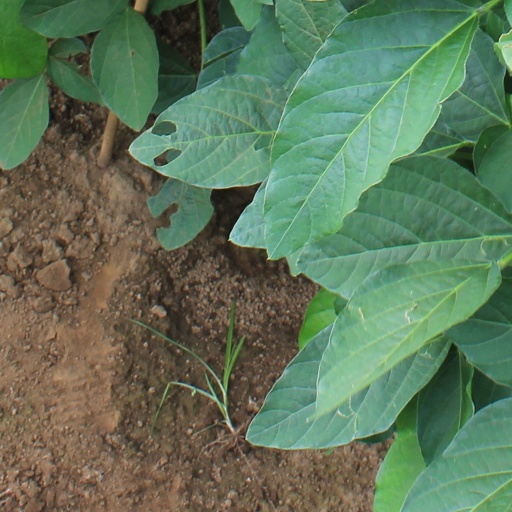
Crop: soybean